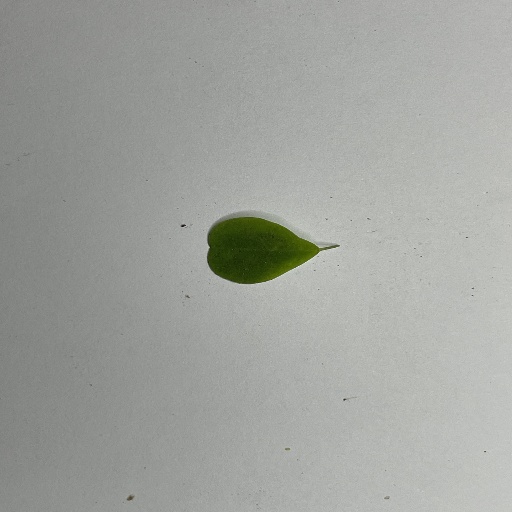
Species: Sojina
Leaf condition: Bacterial Spot